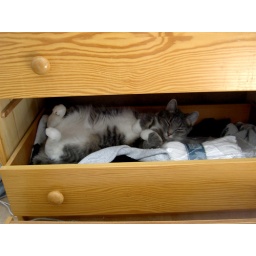
Better a cat in the sock box than socks in the cat box.